Causes of Parkinson's disease

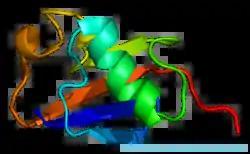
PDB rendering of Parkin (ligase)

Traditionally, Parkinson's disease has been considered a non-genetic disorder. However, around 15% of individuals with PD have a first-degree relative who has the disease. At least 5–15% of cases are known to occur because of a mutation in one of several specific genes, transmitted in either an autosomal-dominant or autosomal-recessive pattern.